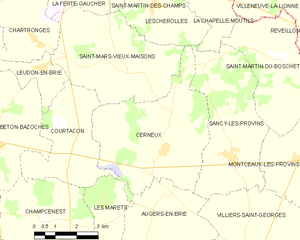
Carte des communes françaises Cerneux